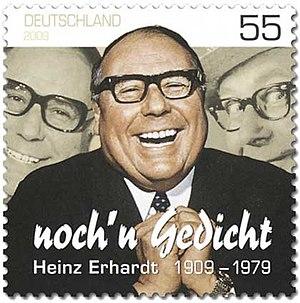
Heinz Erhardt, né le 20 février 1909 à Riga, dans le gouvernement de Livonie, alors dans l'Empire russe et mort le 5 juin 1979 à Hambourg en RFA, est un musicien et acteur allemand d'origine germano-balte.